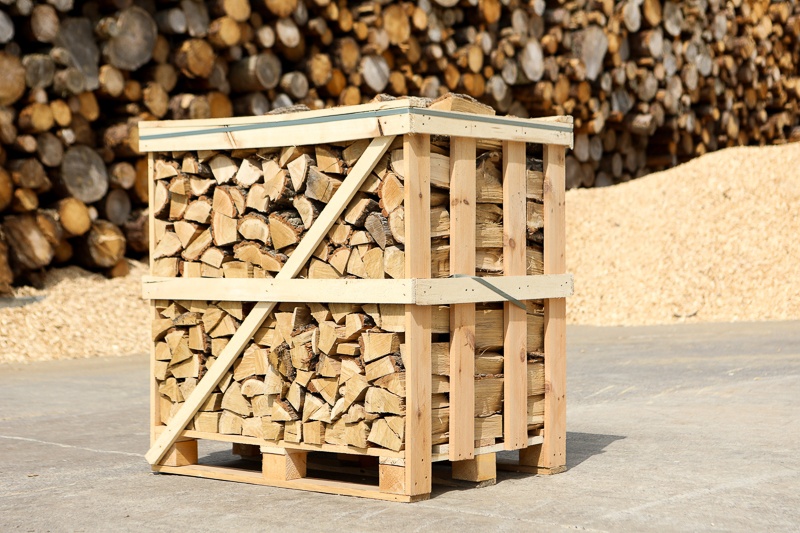
Kiln Dried Firewood - Birch - Crate - 1m3
Kiln Dried Birch Firewood 1m3 Stacked Crate. Log Size 25cm (10″) Crate Dimensions: Length 1.15m x Width 0.85m x Height 1.15m Our logs fit the majority of Wood Burning Stoves Slow burning 100% Birch Constant heat source giving a clean burn with little smoke. Moisture Content below 18% Stacked Volume 1m3 cubic metres (Loose volume will be much more) DESCRIPTION This product is one of our best sellers, Birch is a high-quality hardwood and is perfect to burn in both log burners and fireplaces. It is extremely popular with our customers, as it burns for a very long time and supplies a long, consistent heat source with little smoke. Our 1m3 Stack Crate of Birch is extremely cost effective, as you get a significant discount compared to smaller volumes, which helps us to provide you with great value for money that ensures low emission, consistent heat with a high energy and heat value. This product is certified Ready to Burn. You should follow guidance on storage to ensure the product remains dry. Click Here for Government Guidance
Brand: Insch Wood Fuels
Category: Home & Garden > Fireplace & Wood Stove Accessories > Firewood & Fuel > Firewood